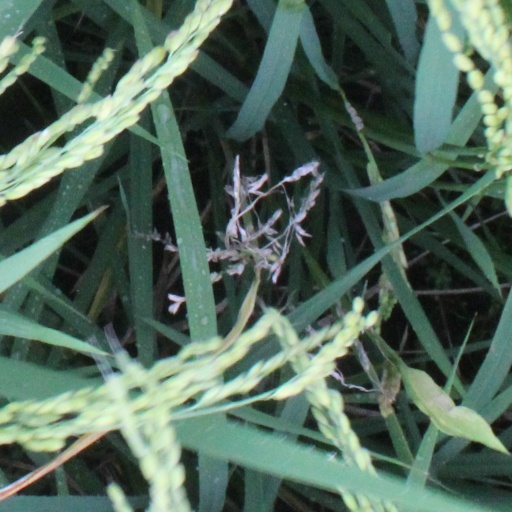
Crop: rice